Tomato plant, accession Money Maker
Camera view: horizontal (90 deg, fisheye); turntable rotation: 210 degrees
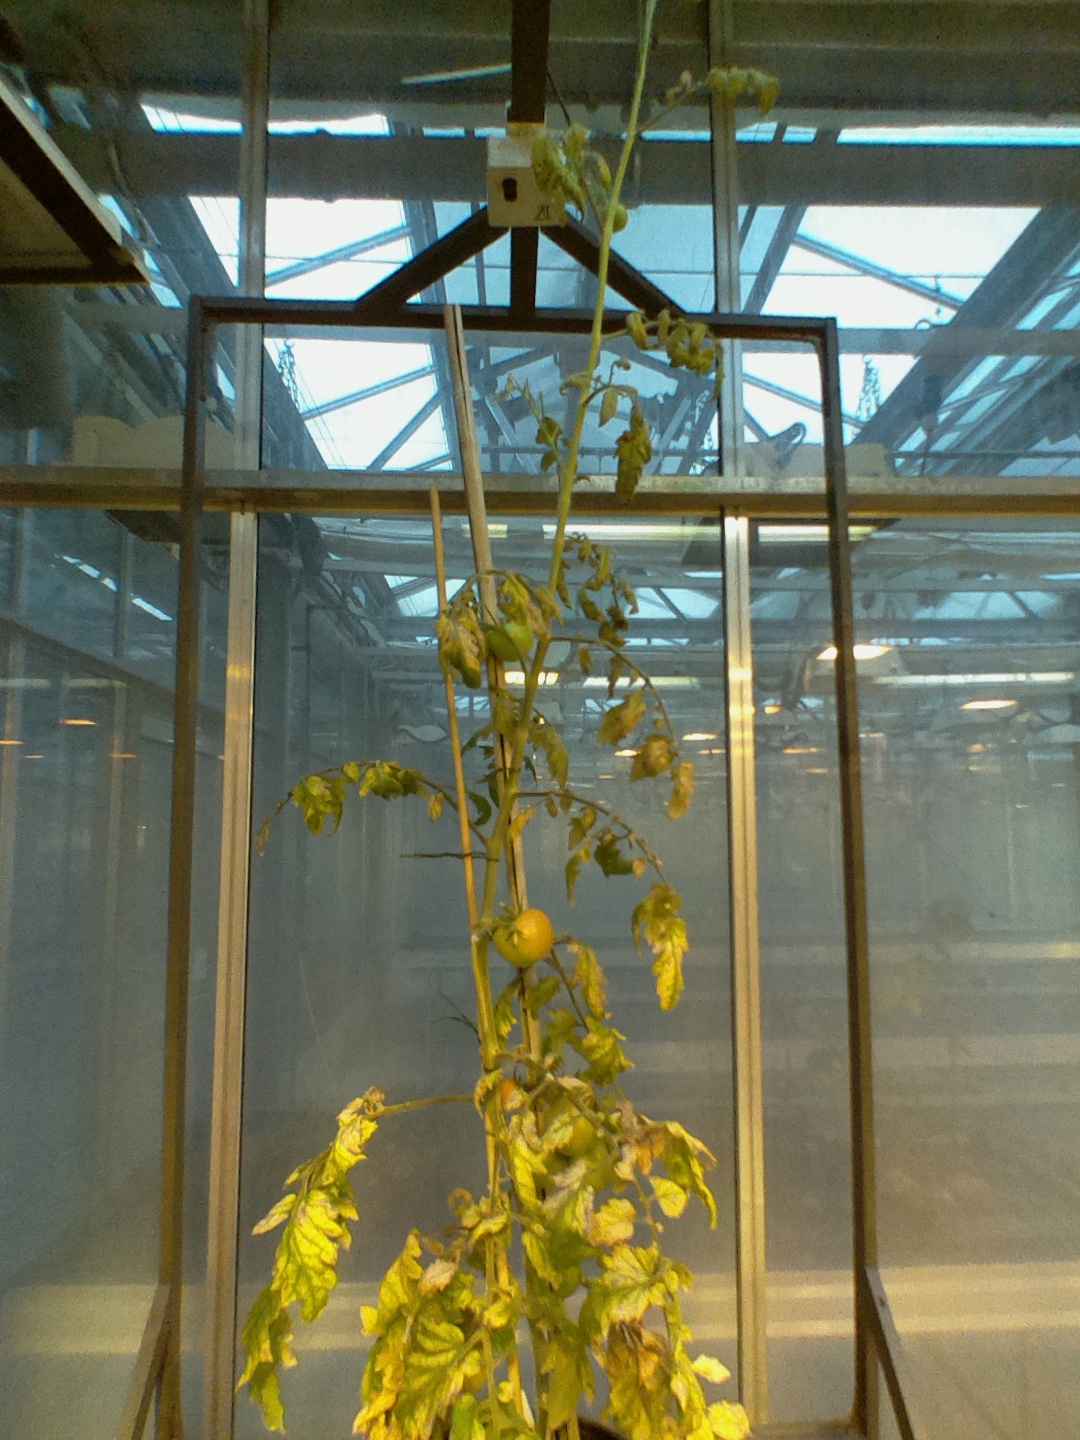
BBCH growth stage 81: 10%-20% of fruits show typical fully ripe color